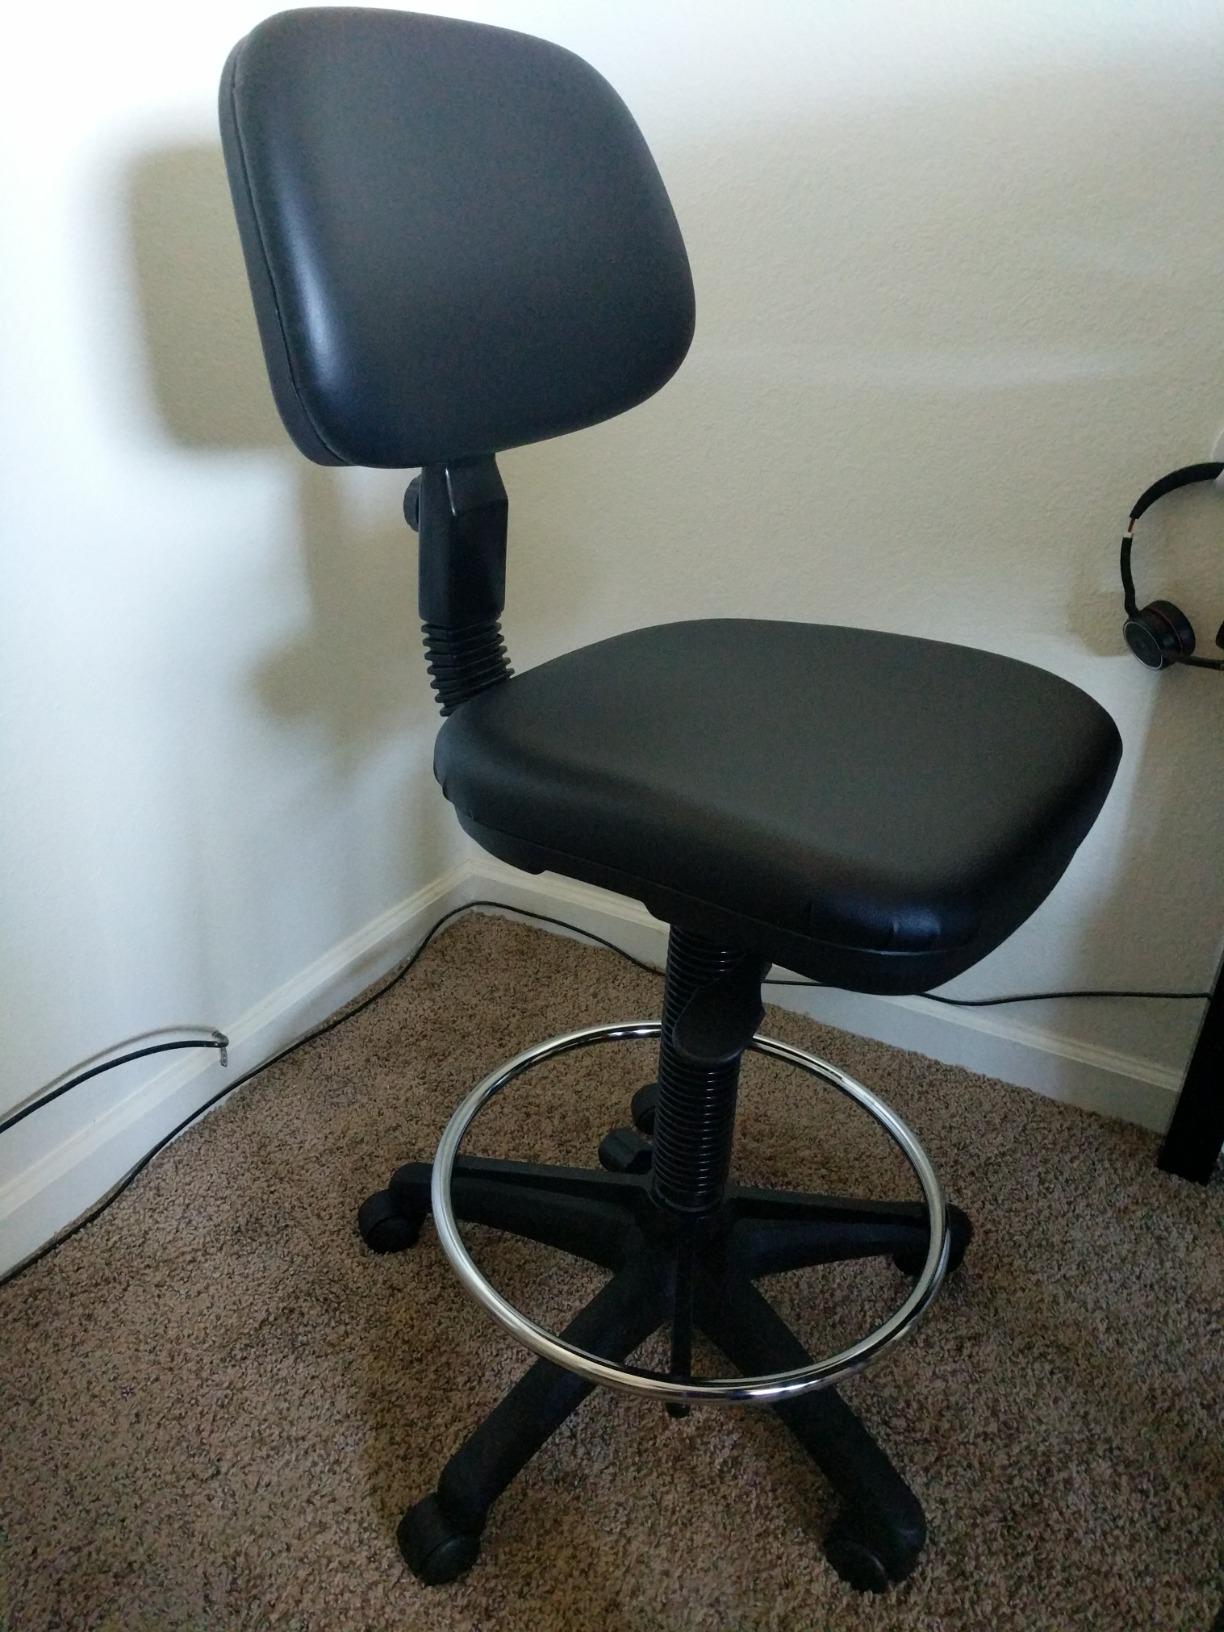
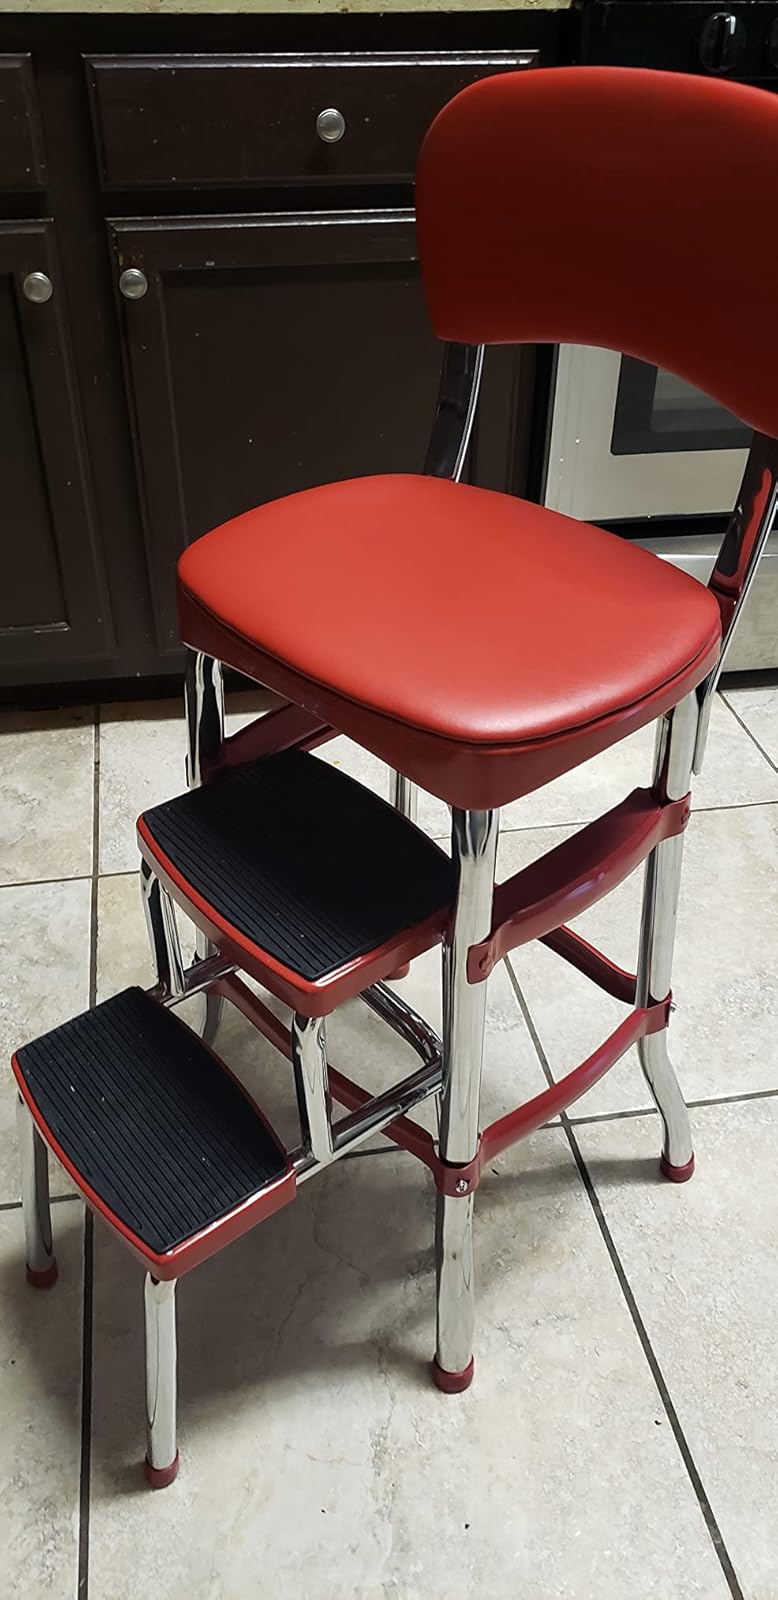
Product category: items_chair
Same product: no